Zeppelin (film)

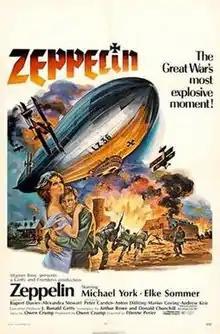
Theatrical poster

Zeppelin is a 1971 British World War I action-drama directed by Étienne Périer in Panavision and Technicolor. The film stars Michael York, Elke Sommer and Anton Diffring. "Zeppelin" depicts a fictitious attempt to raid Britain in a German Zeppelin to steal the "Magna Carta" from its hiding place in one of Scotland's castles, or destroy it.